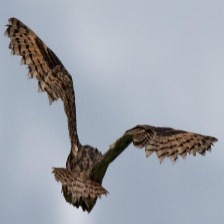
Species: STRIPED OWL
Scientific name: ASIO CLAMATOR
ImageNet parent category: great_grey_owl